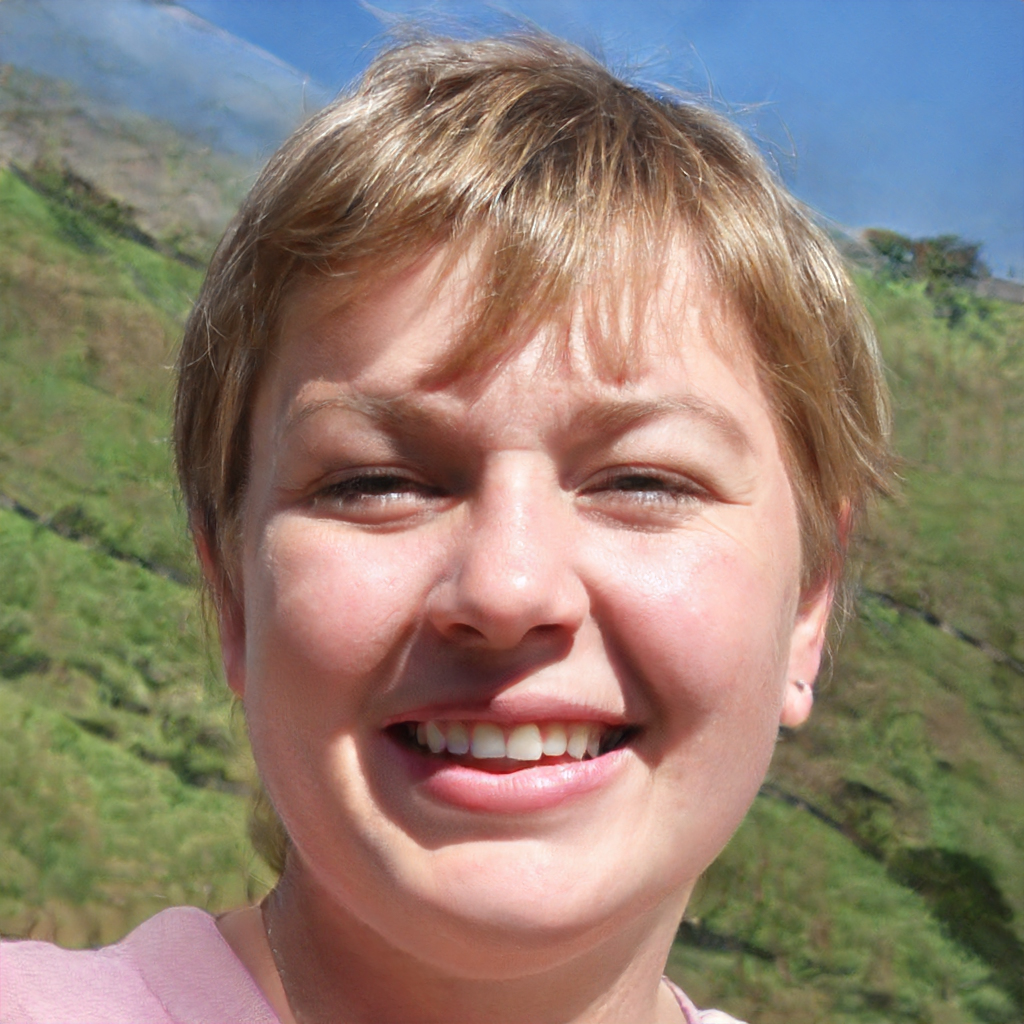
Gender: Female